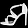
Label: Sandal